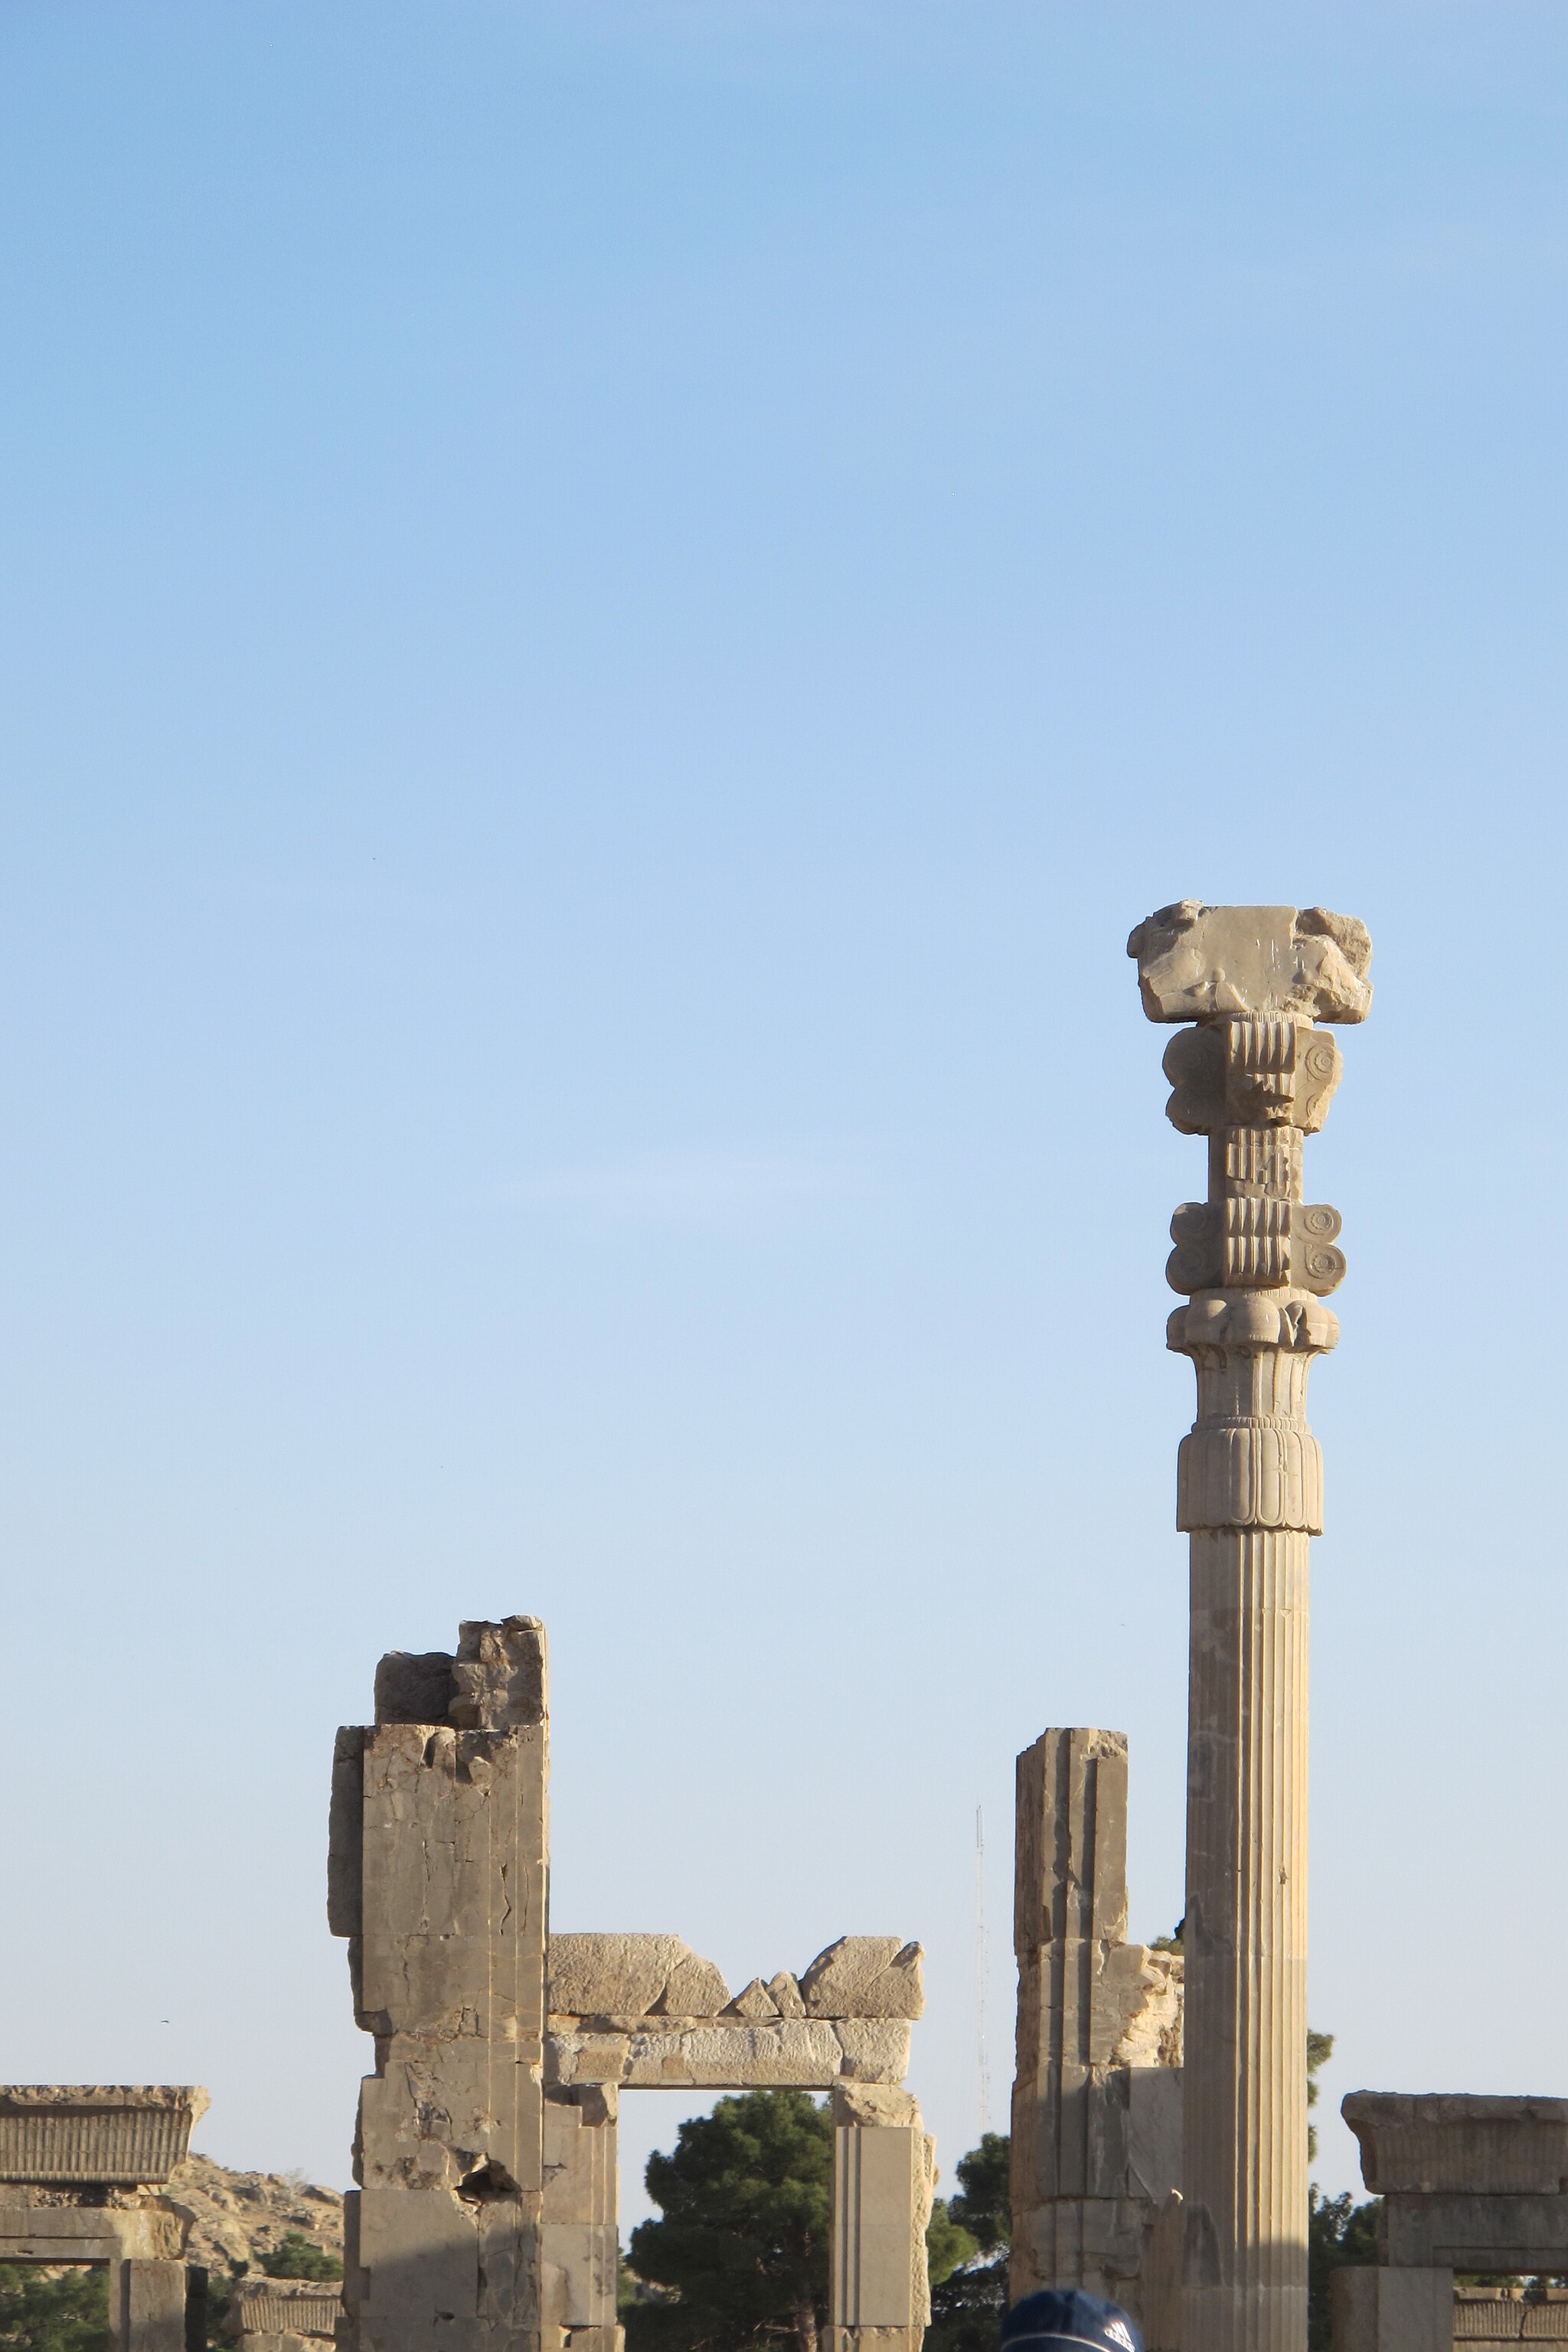
Title: تخت جمشید به روایت مینیک36
Date: 2016-07-16 23:30:32
Categories: Images from Wiki Loves Monuments 2018, Self-published work, Cultural heritage monuments in Iran with known IDs, Uploaded via Campaign:wlm-ir, Images from Wiki Loves Monuments in Marvdasht, 2016 in Persepolis, Images from Wiki Loves Monuments 2018 in Iran, Columns in Gate of All Nations